Tui Amar Rani

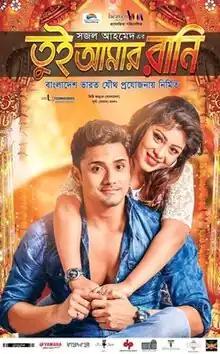
Theatrical release poster

Raja, a law student, falls for the daughter of Shivram, a powerful local figure with whom he has had issues in the past. Is there a happy ending for the young couple or will Shivram stand between them?